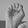
ASL letter: E